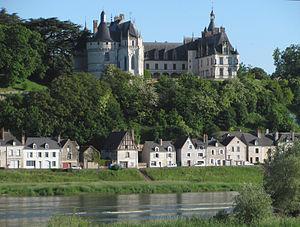
Marie Charlotte Constance Say, par ses mariages princesse de Broglie puis princesse d'Orléans, est née le 25 août 1857 à Verrières-le-Buisson, et est morte le 15 juillet 1943 à Paris. Petite-fille et héritière du richissime industriel du sucre Louis Say, c'est une personnalité de la Belle Époque et des Années folles.
Le château de Chaumont-sur-Loire se trouve dans le Val de Loire, sur les bords de la Loire, entre Amboise et Blois, en France. Il fait l’objet de classements au titre des monuments historiques par la liste de 1840, ainsi qu'en 1937 et 1955.